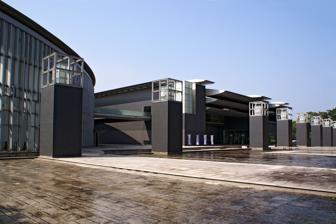
Building: The Museum of Modern Art, Wakayama
Country: Japan
Year built: 1963
Museum in Wakayama, Japan Museum of Modern Art, Wakayama 和歌山県立近代美術館 Museum of Modern Art, Wakayama General information Address 1-4-14 Fukiage Town or city Wakayama , Wakayama Prefecture Country Japan Coordinates 34°13′30″N 135°10′17″E / 34.225008°N 135.171289°E / 34.225008; 135.171289 Opened 1963 Renovated 1994 Owner Wakayama Prefecture Website Official website The Museum of Modern Art, Wakayama ( 和歌山県立近代美術館 , Wakayama Kenritsu Kindai Bijutsukan ) is a museum of modern art in the city of Wakayama , Wakayama Prefecture , Japan. The Museum first opened as the Wakayama Prefectural Museum of Art ( 和歌山県立美術館 ) in the grounds of Wakayama Castle in 1963, before reopening on the first floor of the Wakayama Prefectural Cultural Hall ( 和歌山県民文化会館 ) in 1970; in July 1994, together with the adjacent Wakayama Prefectural Museum , the Museum of Modern Art, Wakayama reopened in a new location close to the castle. The collection, from its original nucleus of 83 objects, has grown as of 2020 to some 13,000 works, including paintings by Saeki Yūzō , Suda Kunitarō [ ja ] , Teiji Takai and Mark Rothko . See also Wikimedia Commons has media related to The Museum of Modern Art, Wakayama . Prefectural museum References